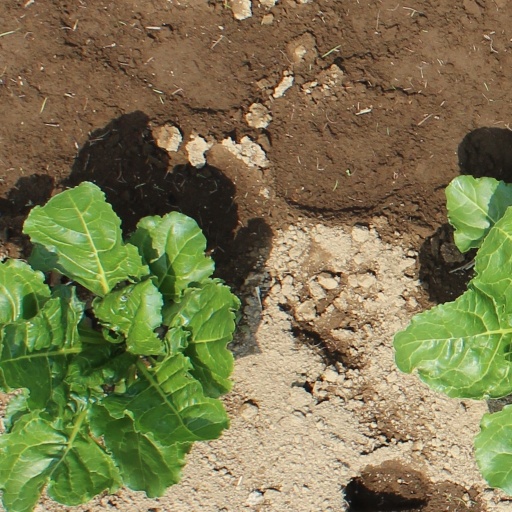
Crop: sugar beet